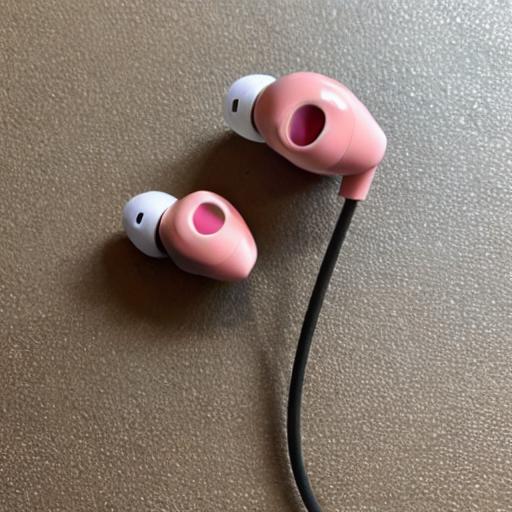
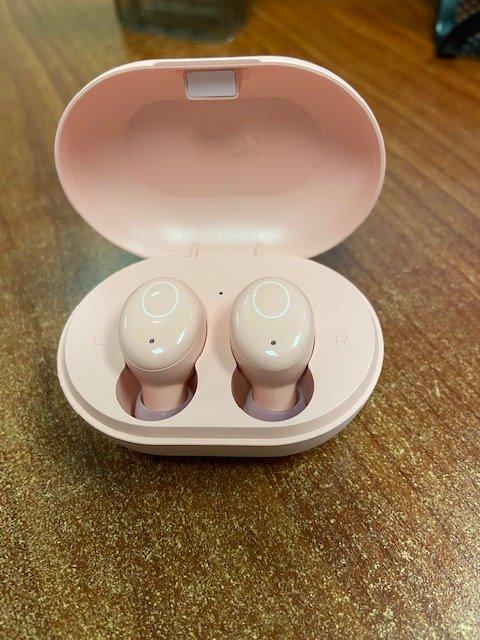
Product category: earbuds
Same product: no